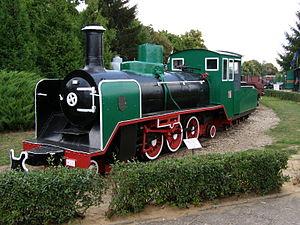
locomotive à vapeur de type Pacific fabriquée en 1935 par Les Ateliers Métallurgiques, à Nivelles, en Belgique. Musée des chemins de fer à voie étroite, Wenecja, Pologne. Polski: Parowóz typu Pacyfic, wyprodukowany w 1935 w Les Ateliers Métallurgiques, Nivelles (Belgia), Muzeum Kolei Wąskotorowej w Wenecji
La Société Anonyme la Métallurgique est une entreprise belge, créée au milieu du XIXᵉ siècle dans la Province de Hainaut, pour construire des véhicules, des structures métalliques et du matériel ferroviaire.
Les chemins de fer à voie étroite sont des voies ferrées dont l'écartement des rails est inférieur à 1,435 mètre, qui est le standard de la voie dite « normale ».